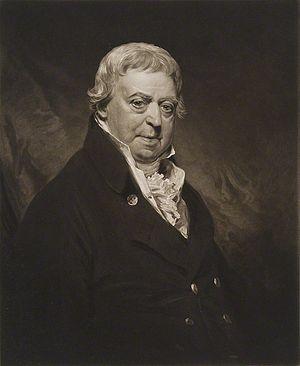
William Ward, ARA, né en 1766, et mort le 21 décembre 1826, est un graveur anglais en manière noire et au pointillé.